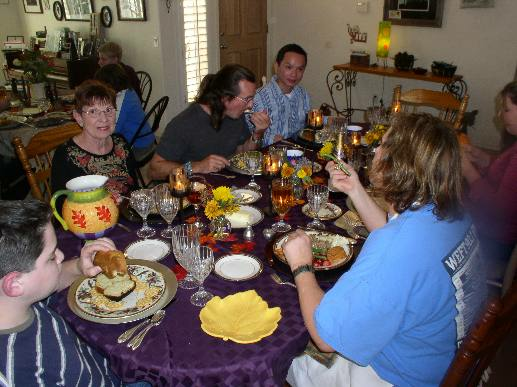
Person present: Yes